Aldin Grange for Bearpark railway station

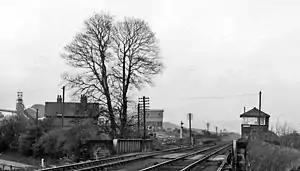
Aldin Grange for Bearpark railway station in 1965

Aldin Grange for Bearpark railway station was located on the Lanchester Valley Railway that operated in County Durham, England. The railway station opened in 1883 as Aldin Grange, and was renamed Aldin Grange for Bearpark about a year later. In 1927 its name was changed to Bearpark. The station closed to passengers in 1939, although miners' gala excursions used the line until 1954, and freight then used the line until 1965.